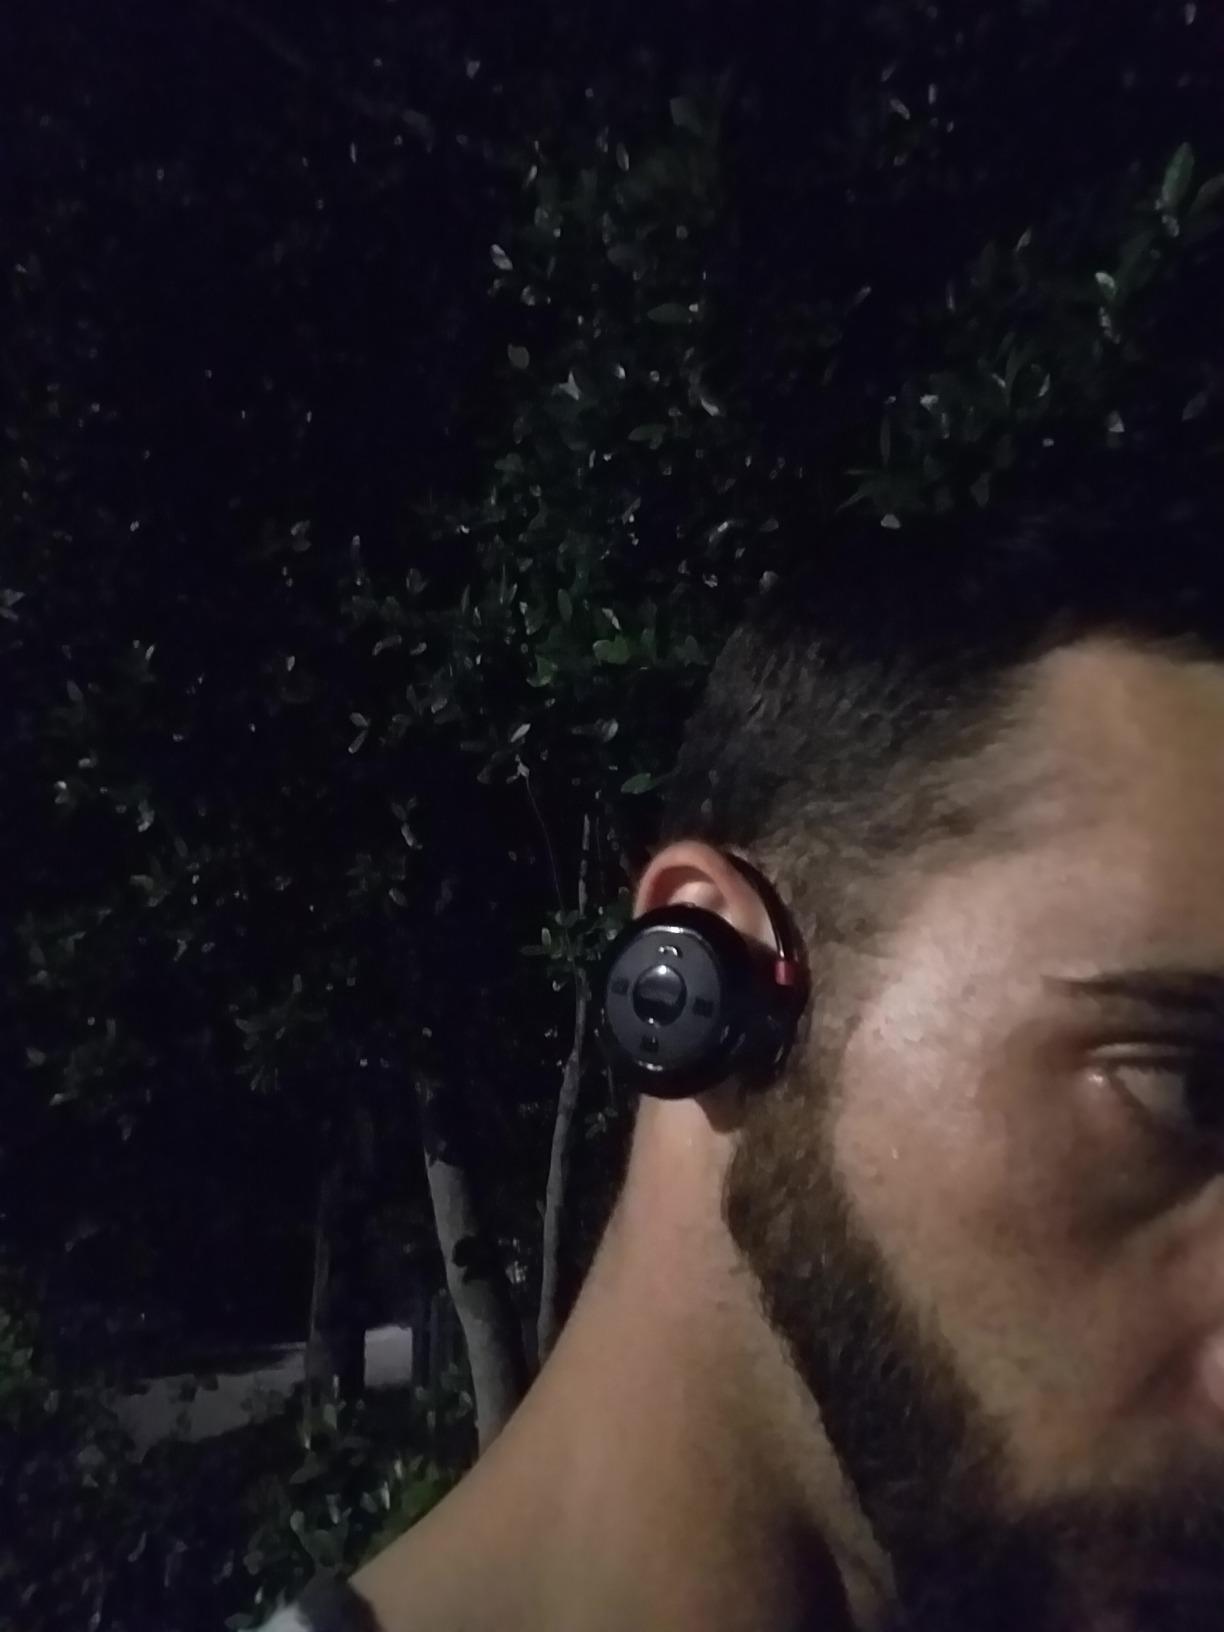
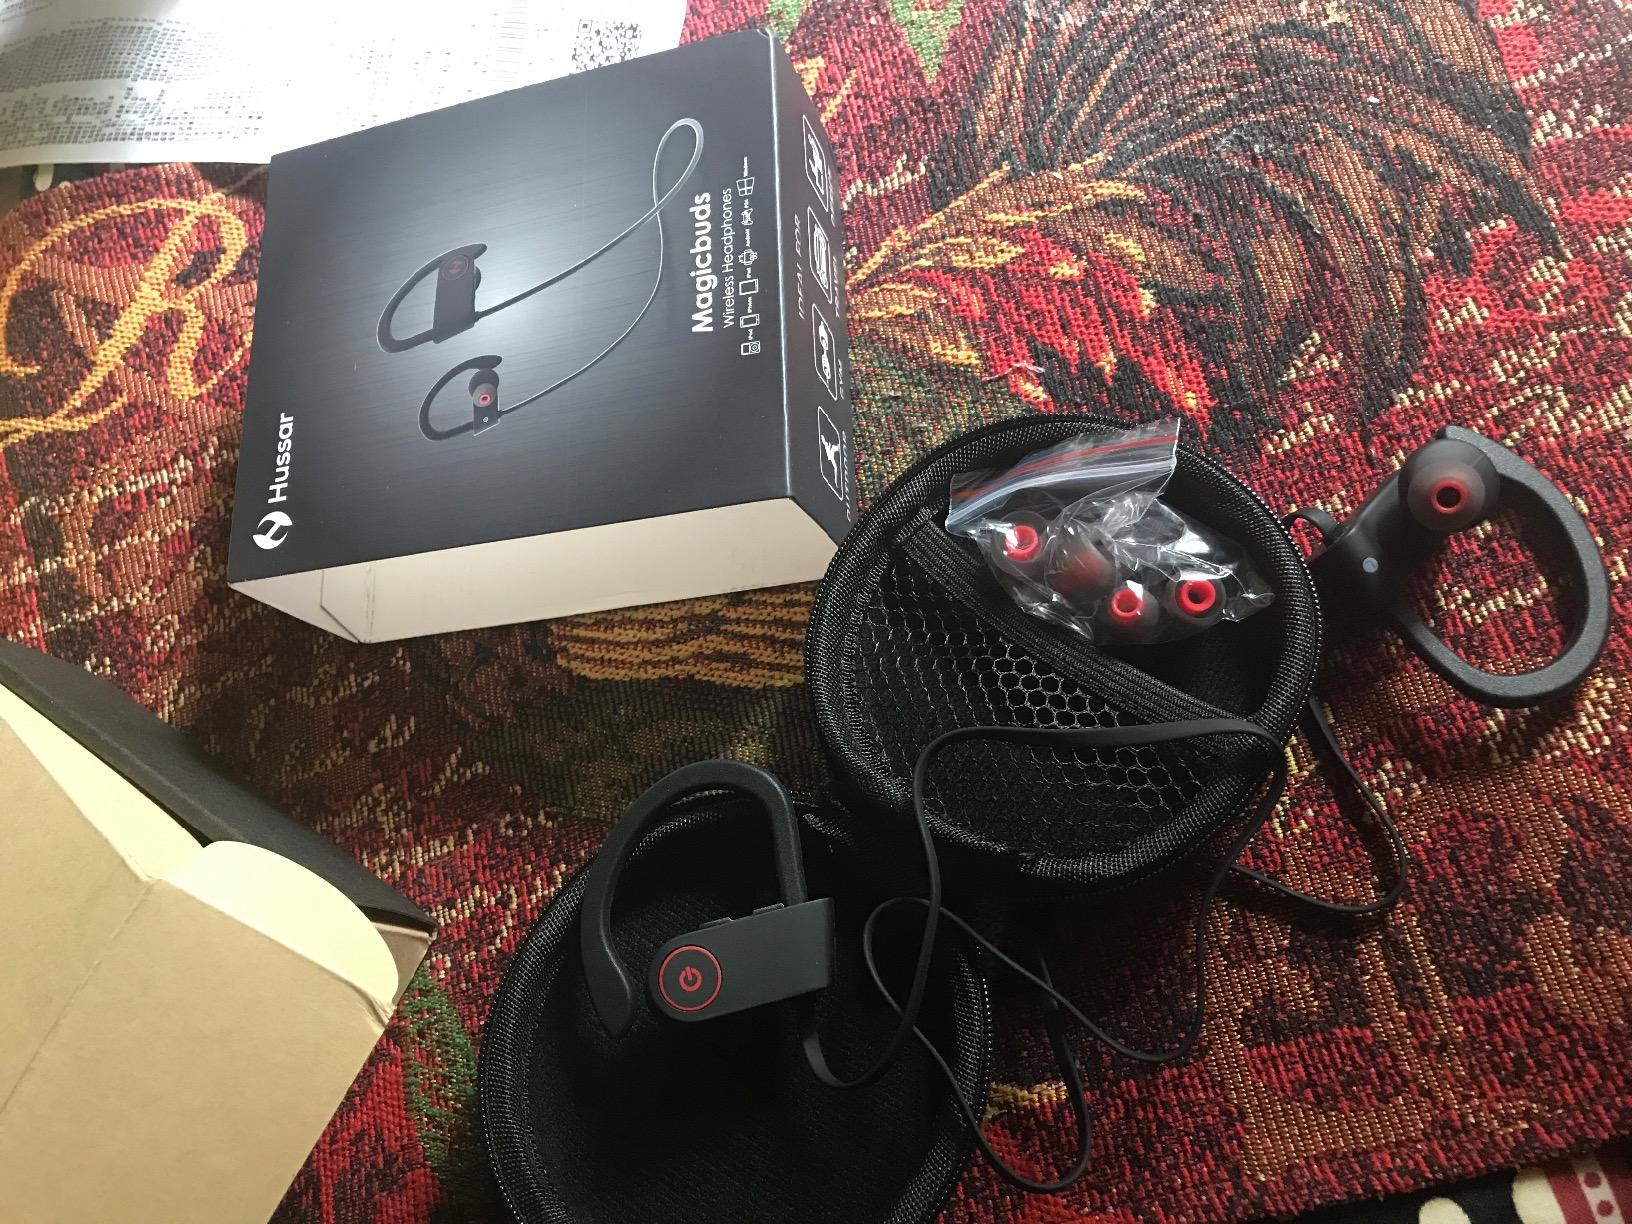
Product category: headphones
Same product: no